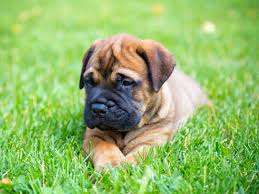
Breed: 231-n000077-bull_mastiff